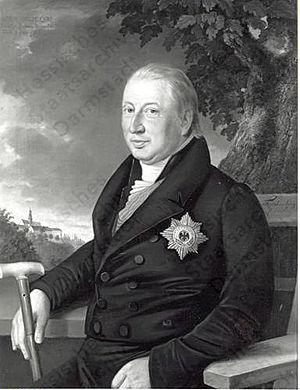
Guillaume Christian Charles, 3ᵉ Prince de Solms Braunfels a été Prince, chef de la Maison princière de Solms-Braunfels, et major général prussien.